Sky position (RA, Dec in degrees): 170.596, 12.903
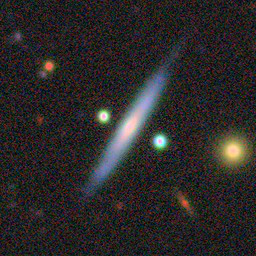
Galaxy morphology: Edge-on Galaxies without Bulge